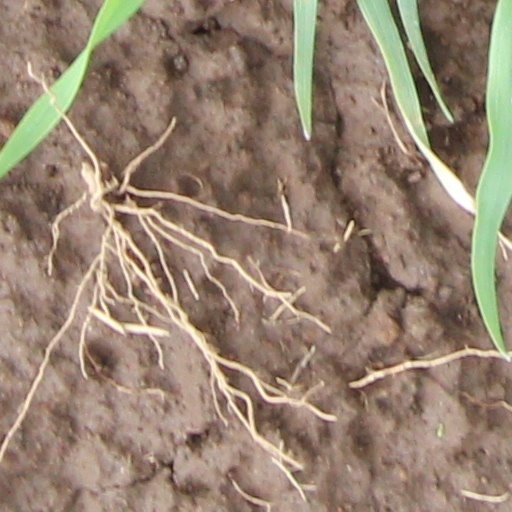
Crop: wheat